Kenya Scouts Association

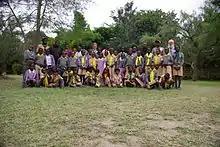
A group shot of a school based Sungura Scout section on their camp in Kenya.

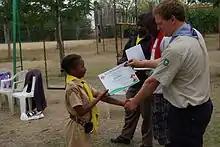
A Kenyan Sungura Scout receiving their badge and certificate during an Award Ceremony at the end of a camp.

Th principle Sungura Scout Badges are the 3 stages of the Nyota badge. To gain these badges the Scout must demonstrate an understanding of: Scouting Skills; Conservation; Health and Sanitation; Physical Development; Scouting Spirit; Spiritual Development; Citizenship; Education and Literacy; Agriculture and Reproductive Health Education. Each of these badges in turn requires an increased understanding of these areas. (A full break down of badge requirements can be found in the Sungura Scout Leader's Handbook.